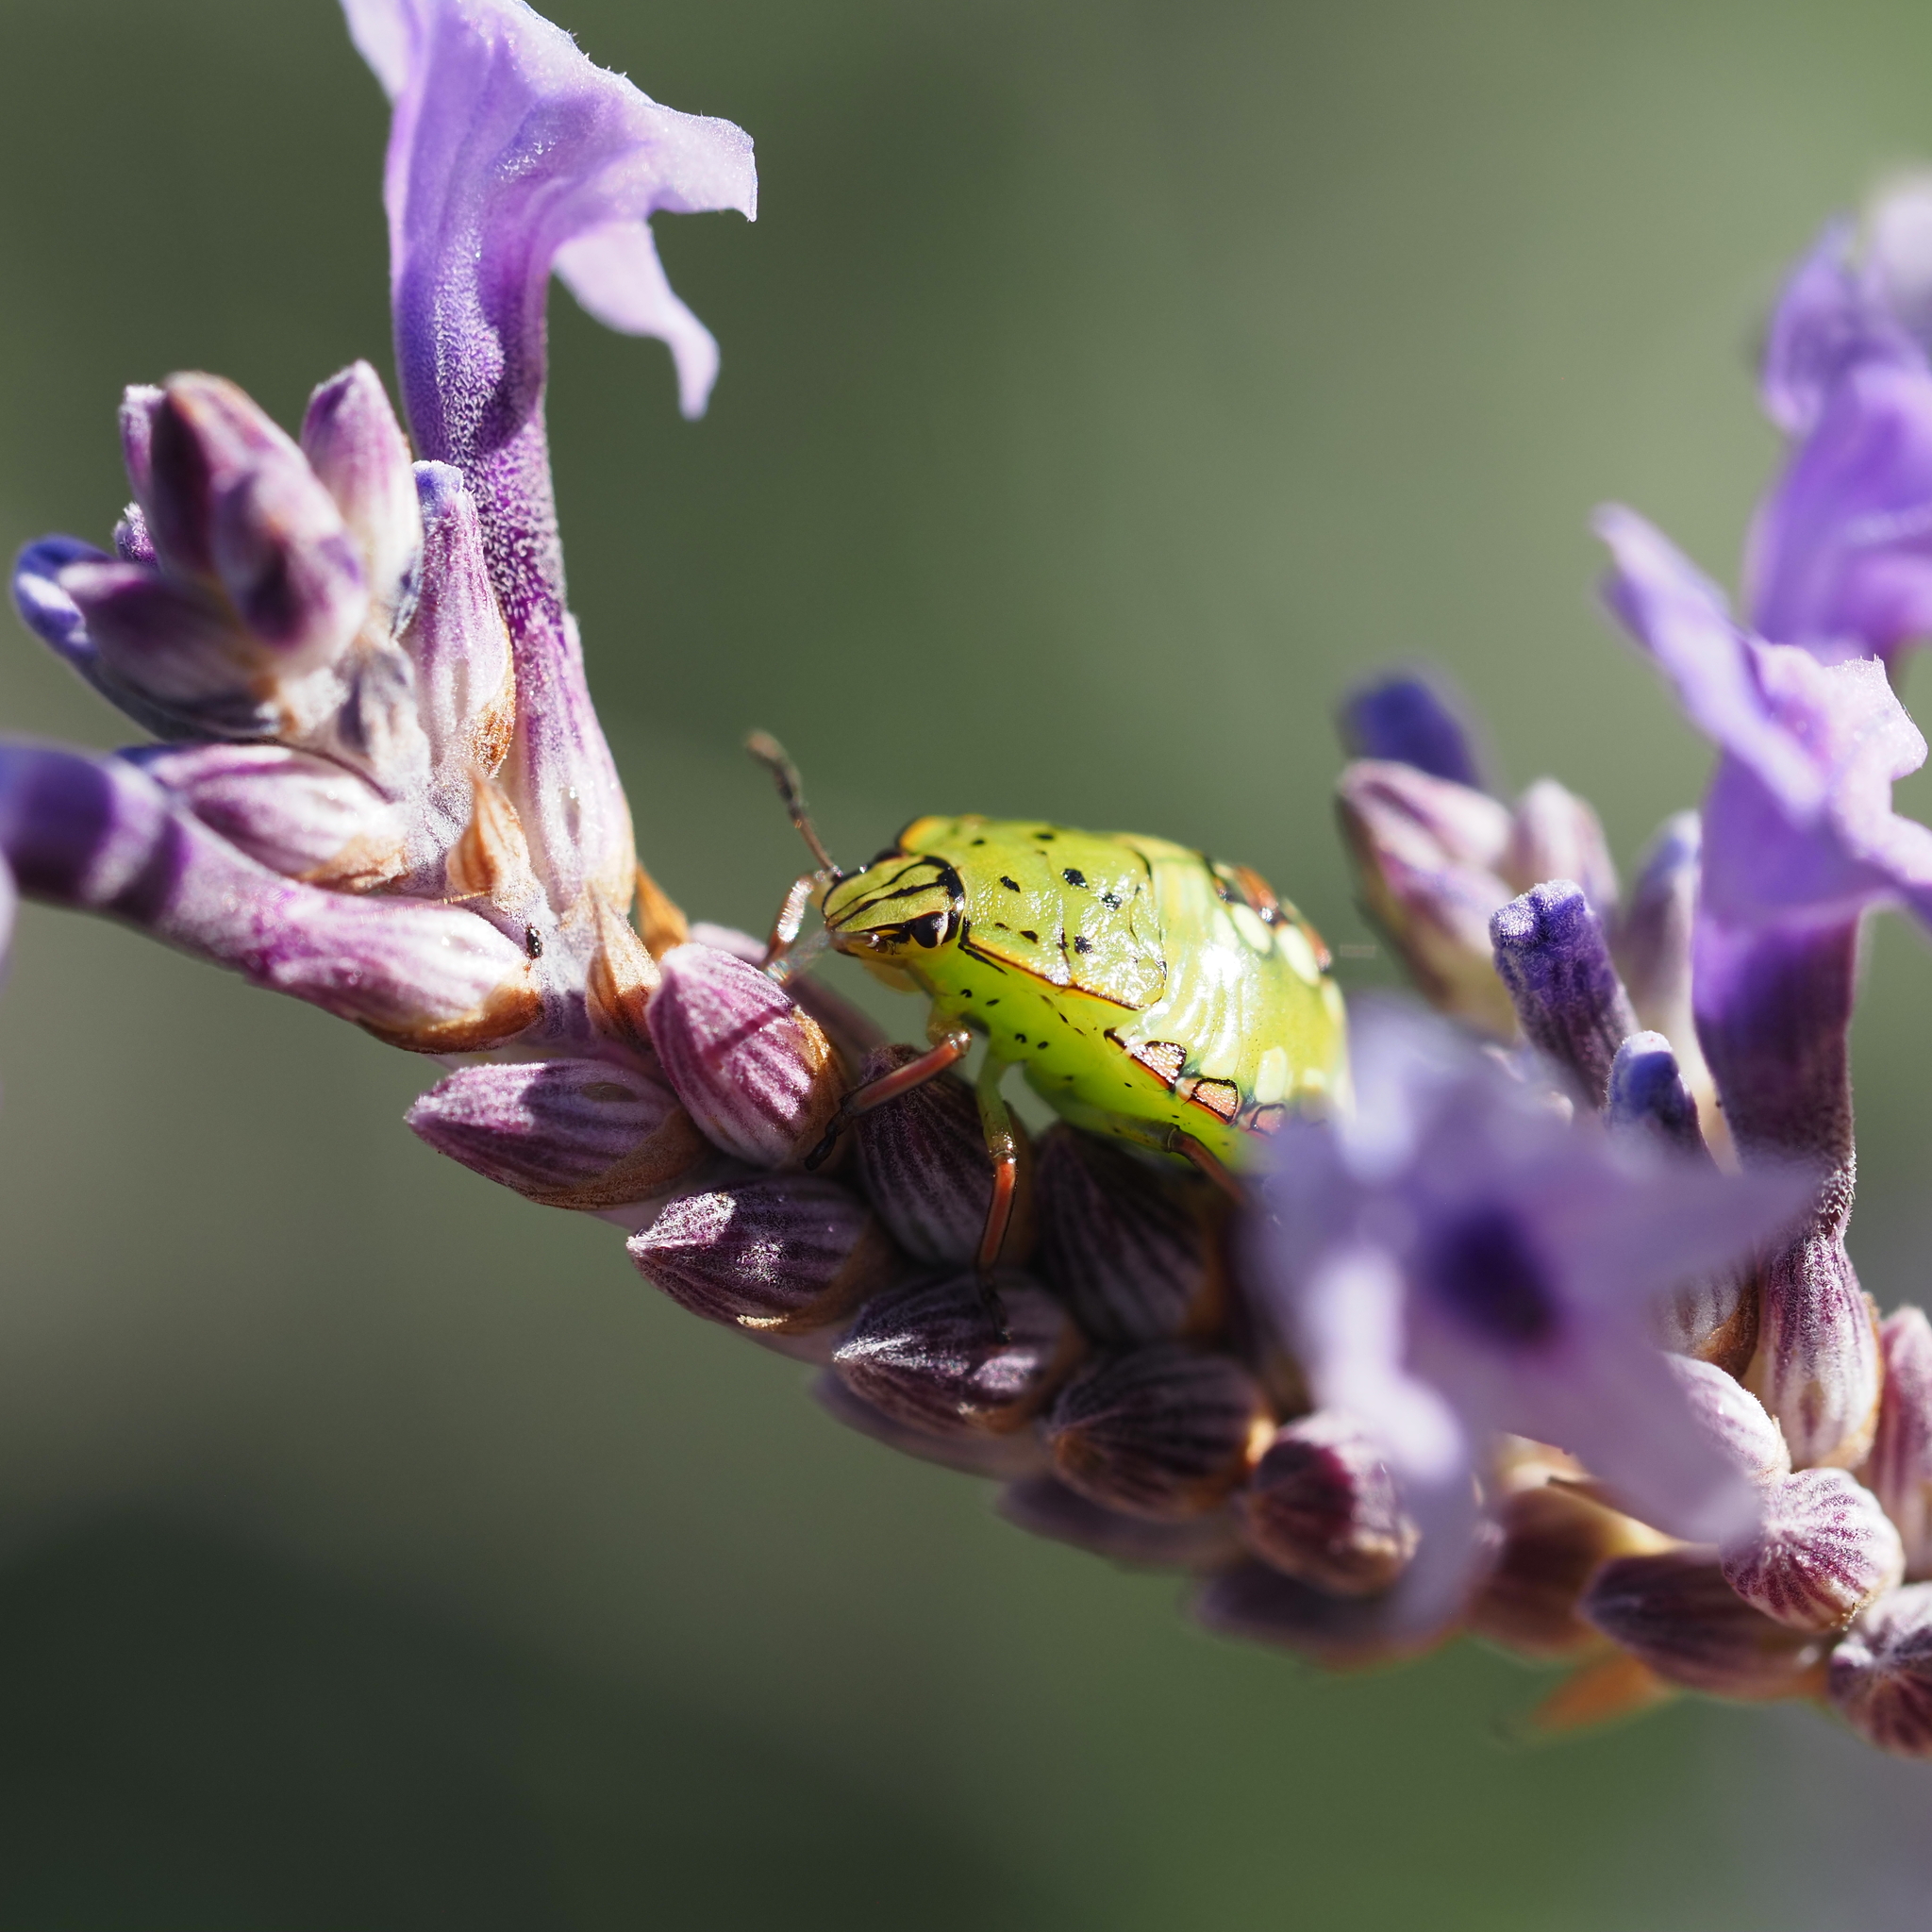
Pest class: stink_bug